The Sofia Echo

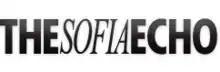

The Sofia Echo was a national English-language weekly newspaper published out of Sofia, the capital of Bulgaria, between 1997 and 2012, when it moved to online-only operation at SofiaEcho.com. The website ceased updating a year later.